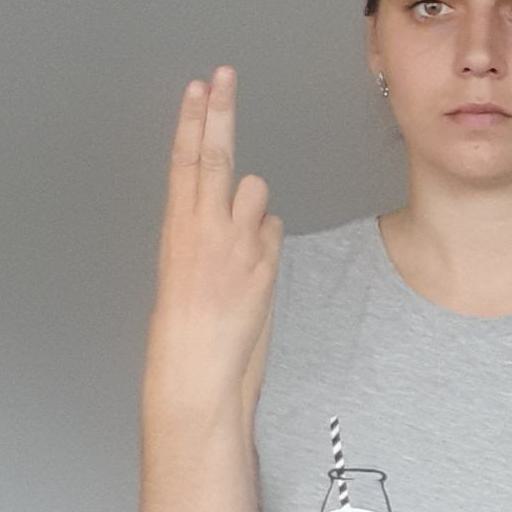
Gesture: two_up_inverted